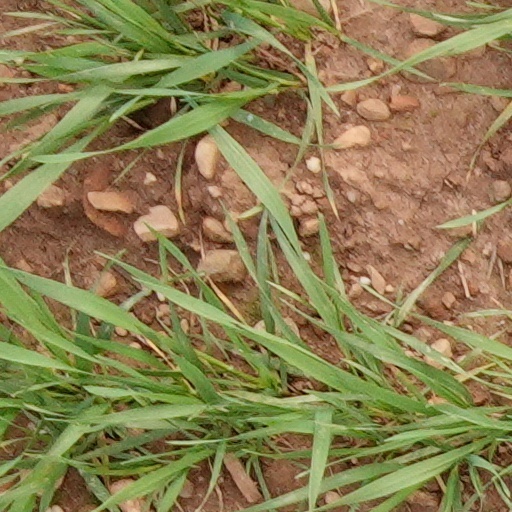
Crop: wheat